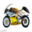
Label: motorcycle